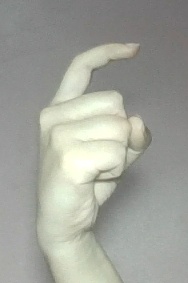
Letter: ra